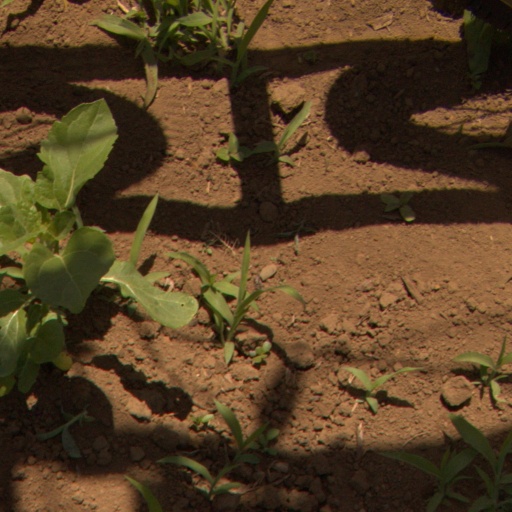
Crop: Jerusalem artichoke